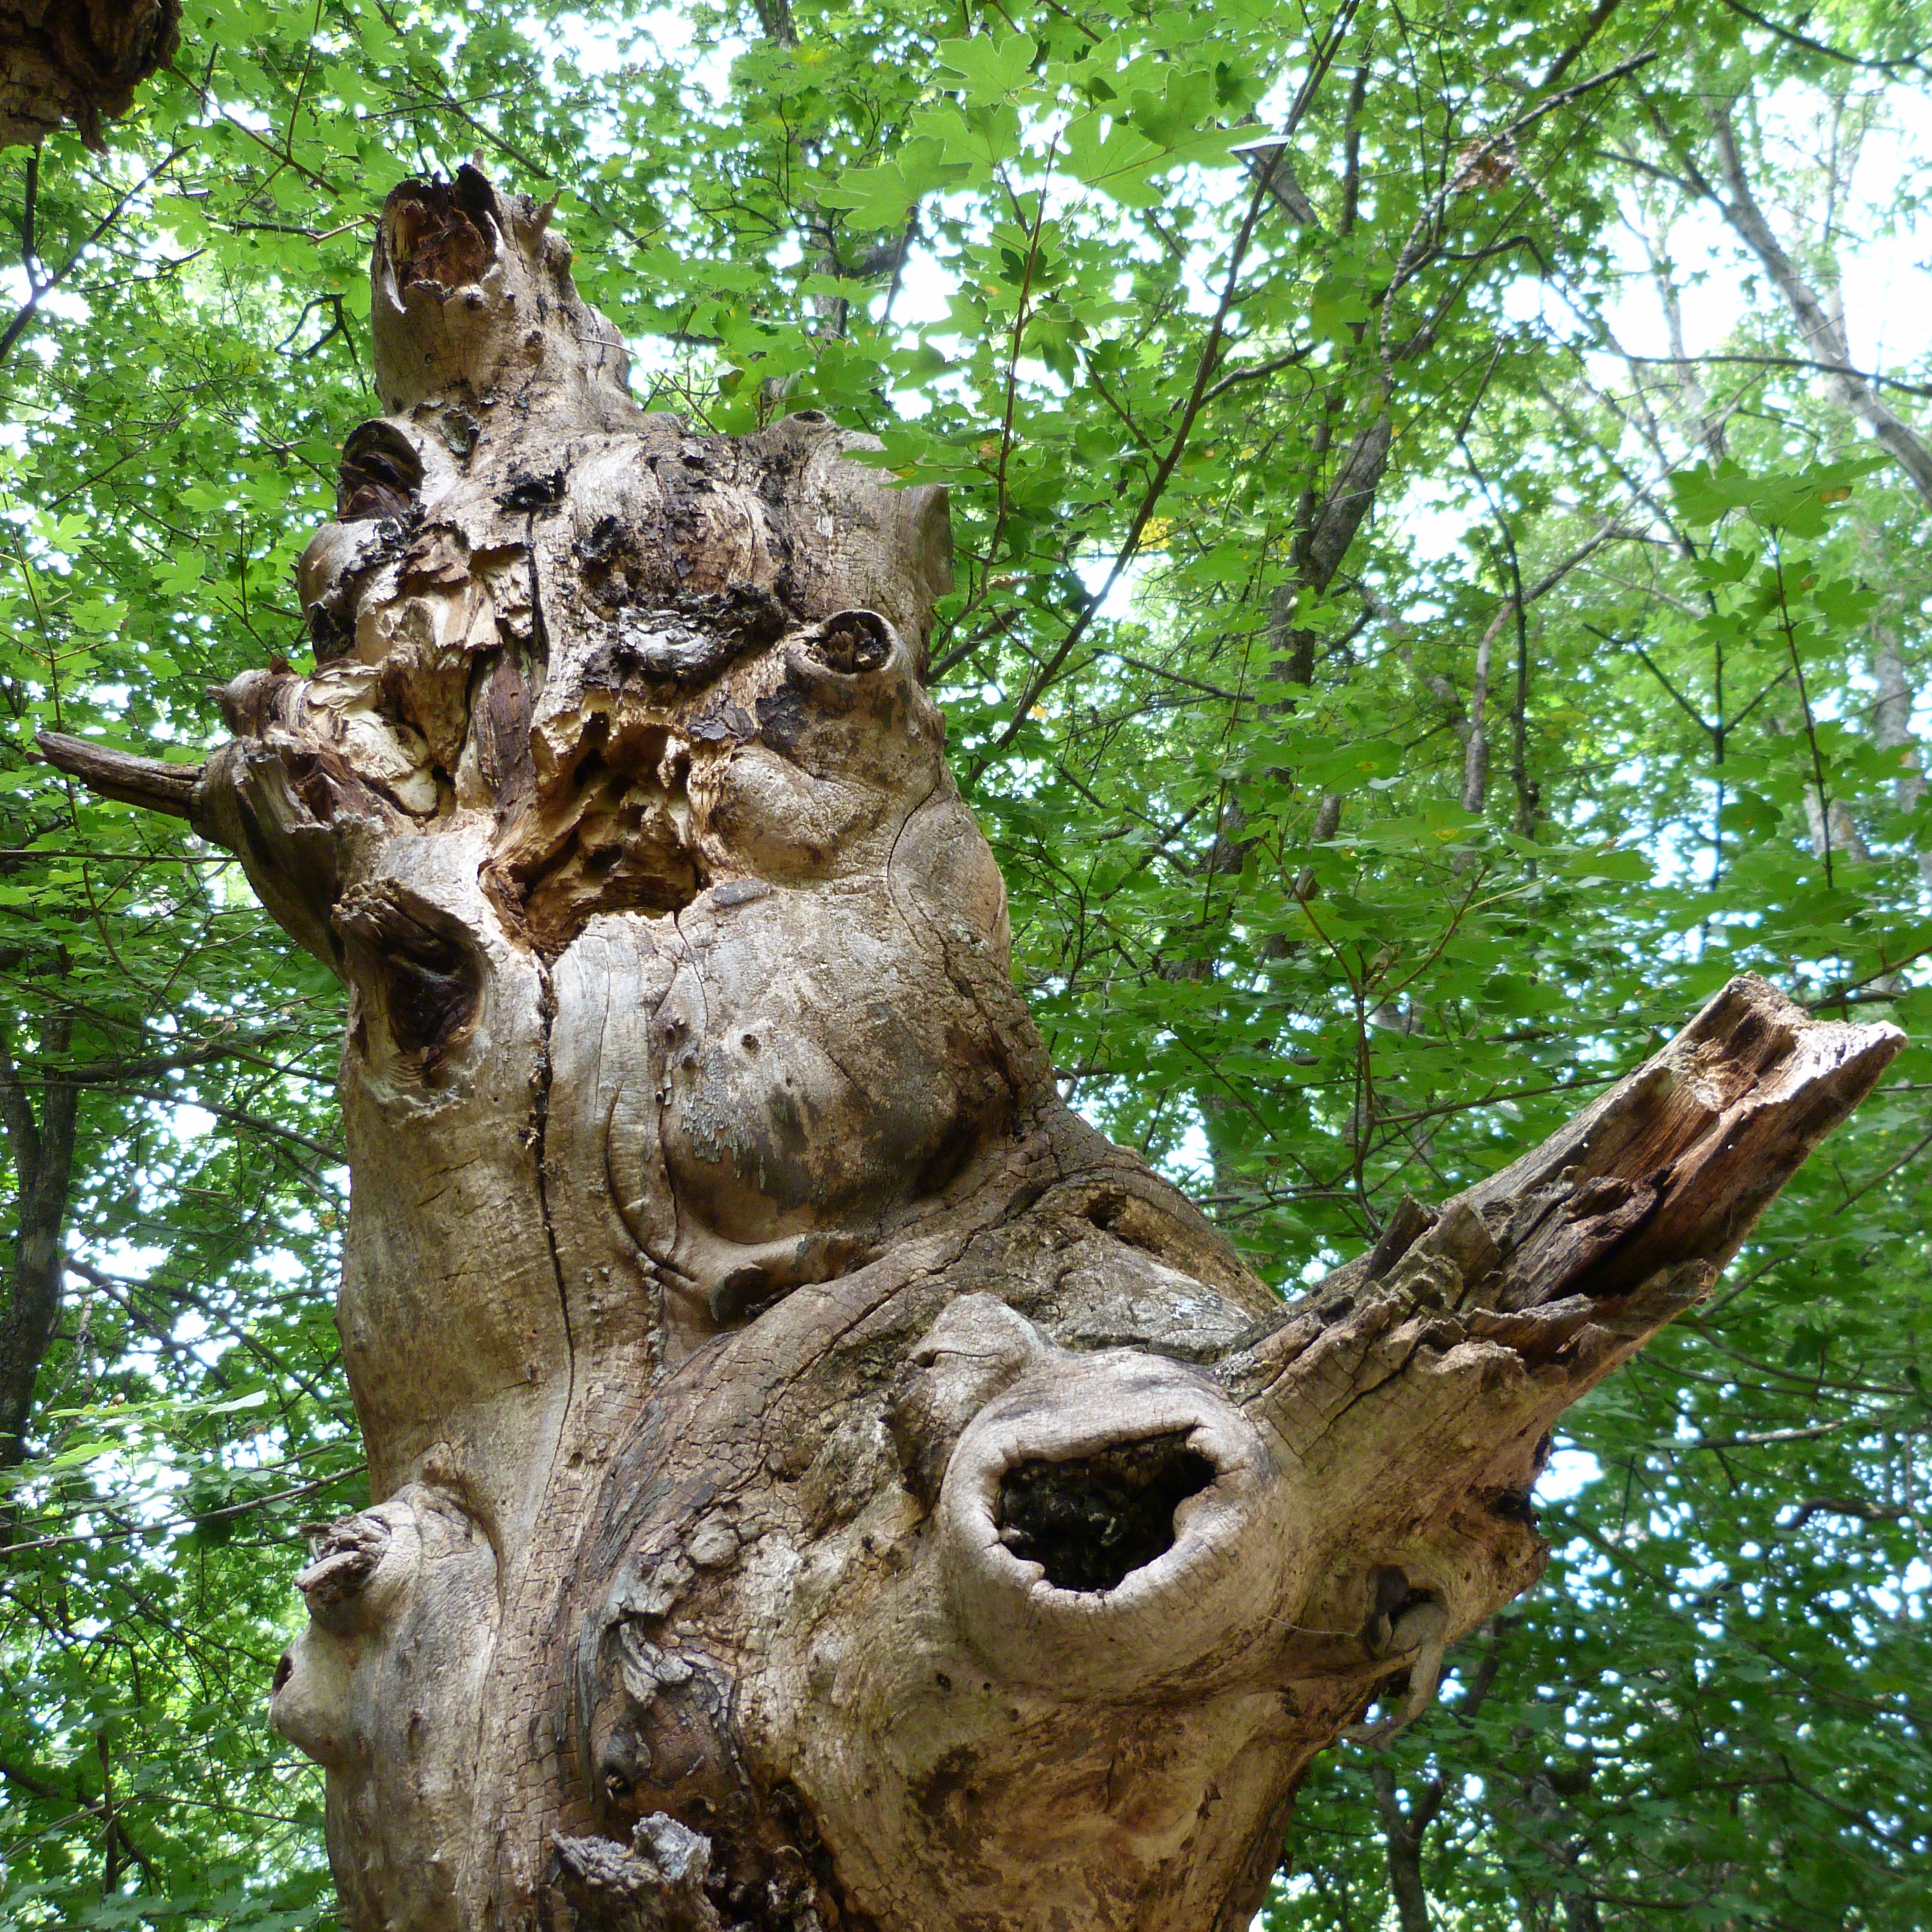
tree, nature, forest, plant, trunk, old, dry, produce, botany, trees, sculpture, art, carving, woody plant